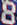
Number: 8